Thenzawl Golf Course

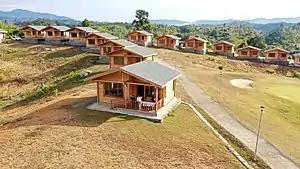
Thenzawl golf course log house

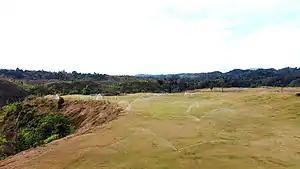
Thenzawl 18 hole golf course

Accommodation for golfers is provided by the golf club with an annex with thirty fully furnished log of Siberian pinewoods.